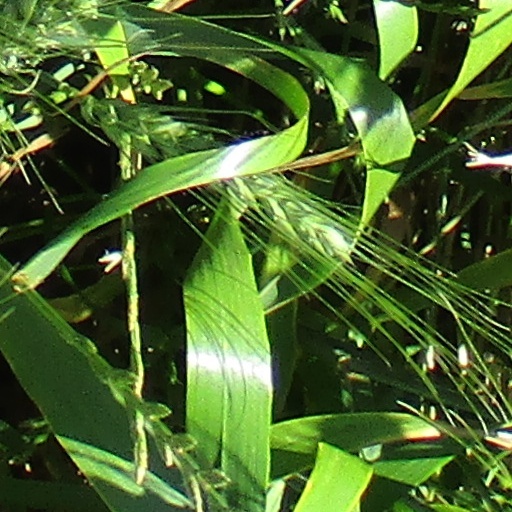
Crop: wheat